United States Marine Corps Military Police

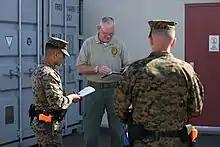
USMC MPs during training.

United States Marine Corps Military Police officers undergo Boot Camp training and Marine Combat Training, as all Marines do, but then go to Fort Leonard Wood, Missouri, where they undergo the "Military Police Basic Course".